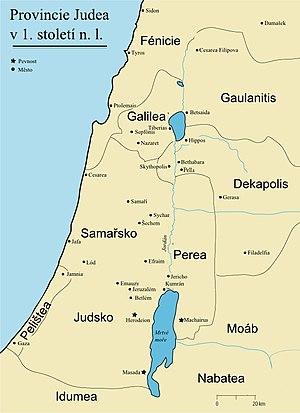
Marcus Antonius Julianus était procurateur de Judée de 66 à 70, à l'époque de la grande révolte juive.